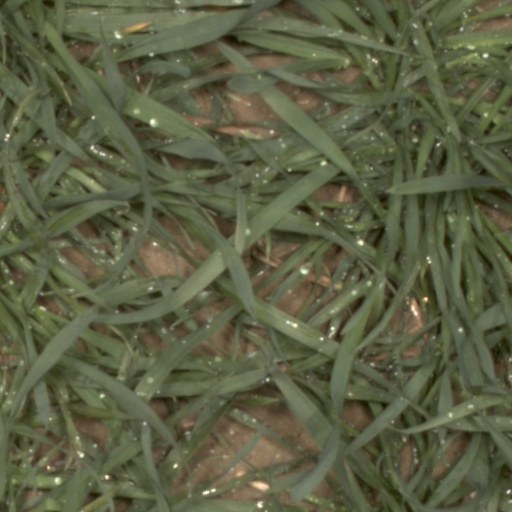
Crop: wheat